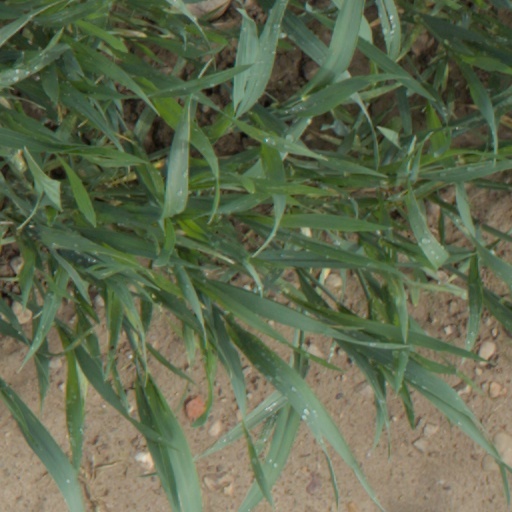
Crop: wheat